Colts–Jaguars rivalry

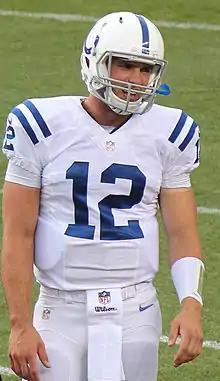

In the 2012 season, Andrew Luck made his debut against the Jaguars on September 23 in Indianapolis. He threw two touchdown passes, helping the Colts take a 14–3 lead at halftime. However, the Jaguars rallied in the fourth quarter. In the final minutes, Luck guided the Colts down the field for a field goal that put them back into the lead. Yet, the very first play of the next drive saw Jaguars' QB Blaine Gabbert connect with WR Cecil Shorts, who dashed 80 yards for a touchdown, ultimately leading the Jaguars to a 22–17 victory and spoiling Luck's debut in the rivalry.